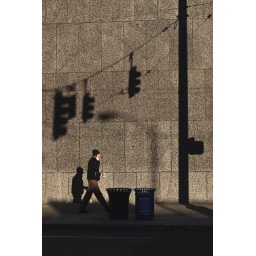
Man talking on cellphone, holding coffee, while briskly walking on sidewalk below stoplight shadows in Seattle, Washington, USA, Seattle_2009-51